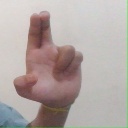
अक्षर: आ